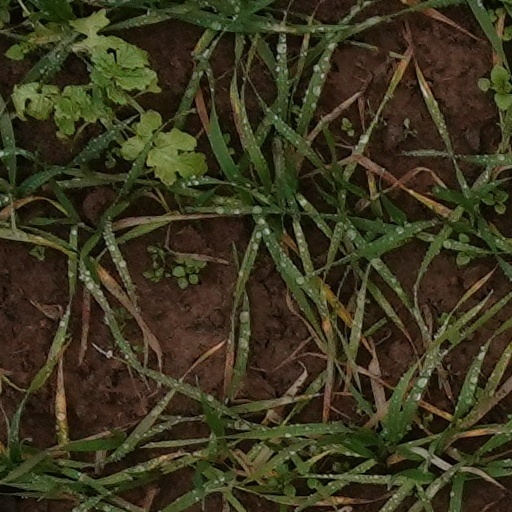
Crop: wheat